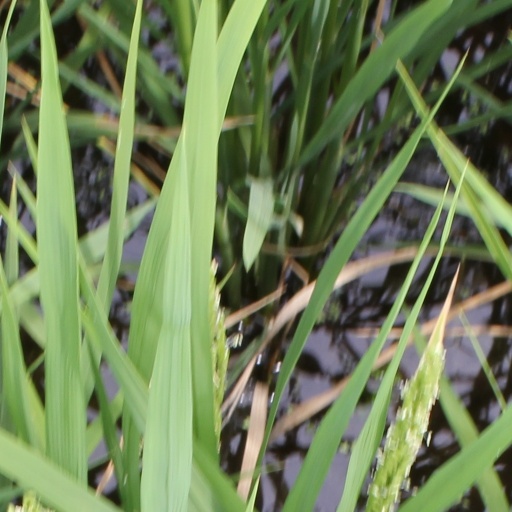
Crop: rice